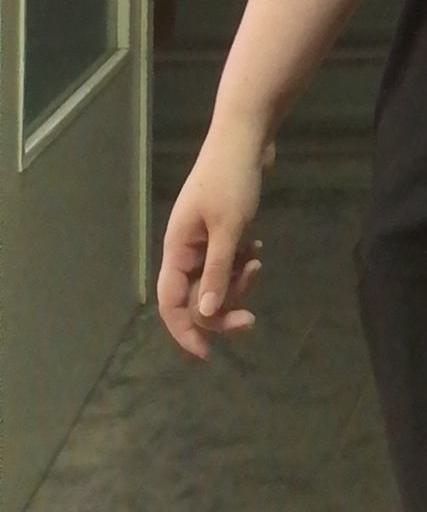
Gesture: no_gesture